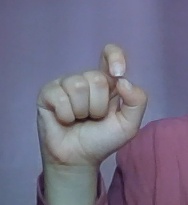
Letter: fa